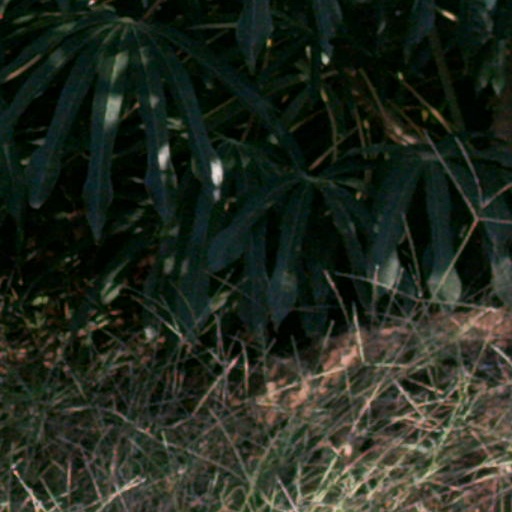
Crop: cassava